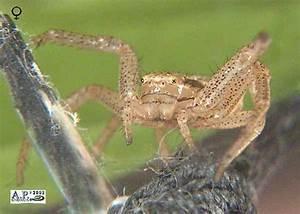
spider